August Schenk

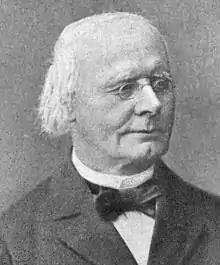
August Schenk

Joseph August Schenk (17 April 1815, in Hallein – 30 March 1891, in Leipzig) was an Austrian-born, German botanist and paleobotanist.